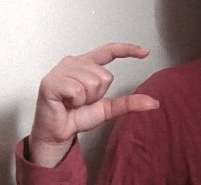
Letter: dal